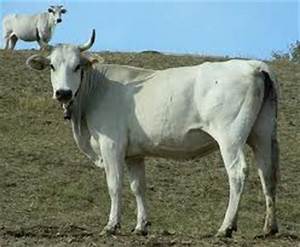
Label: cow